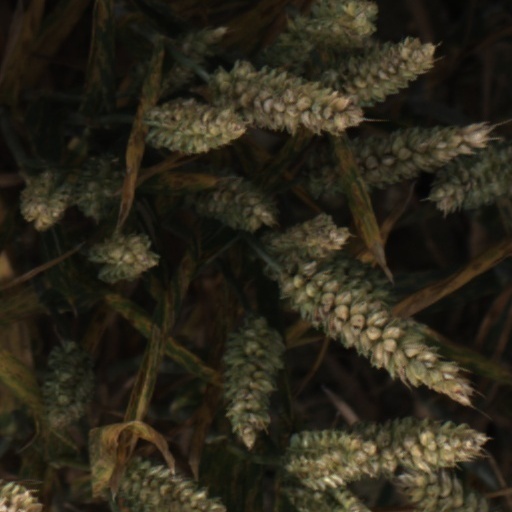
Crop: wheat